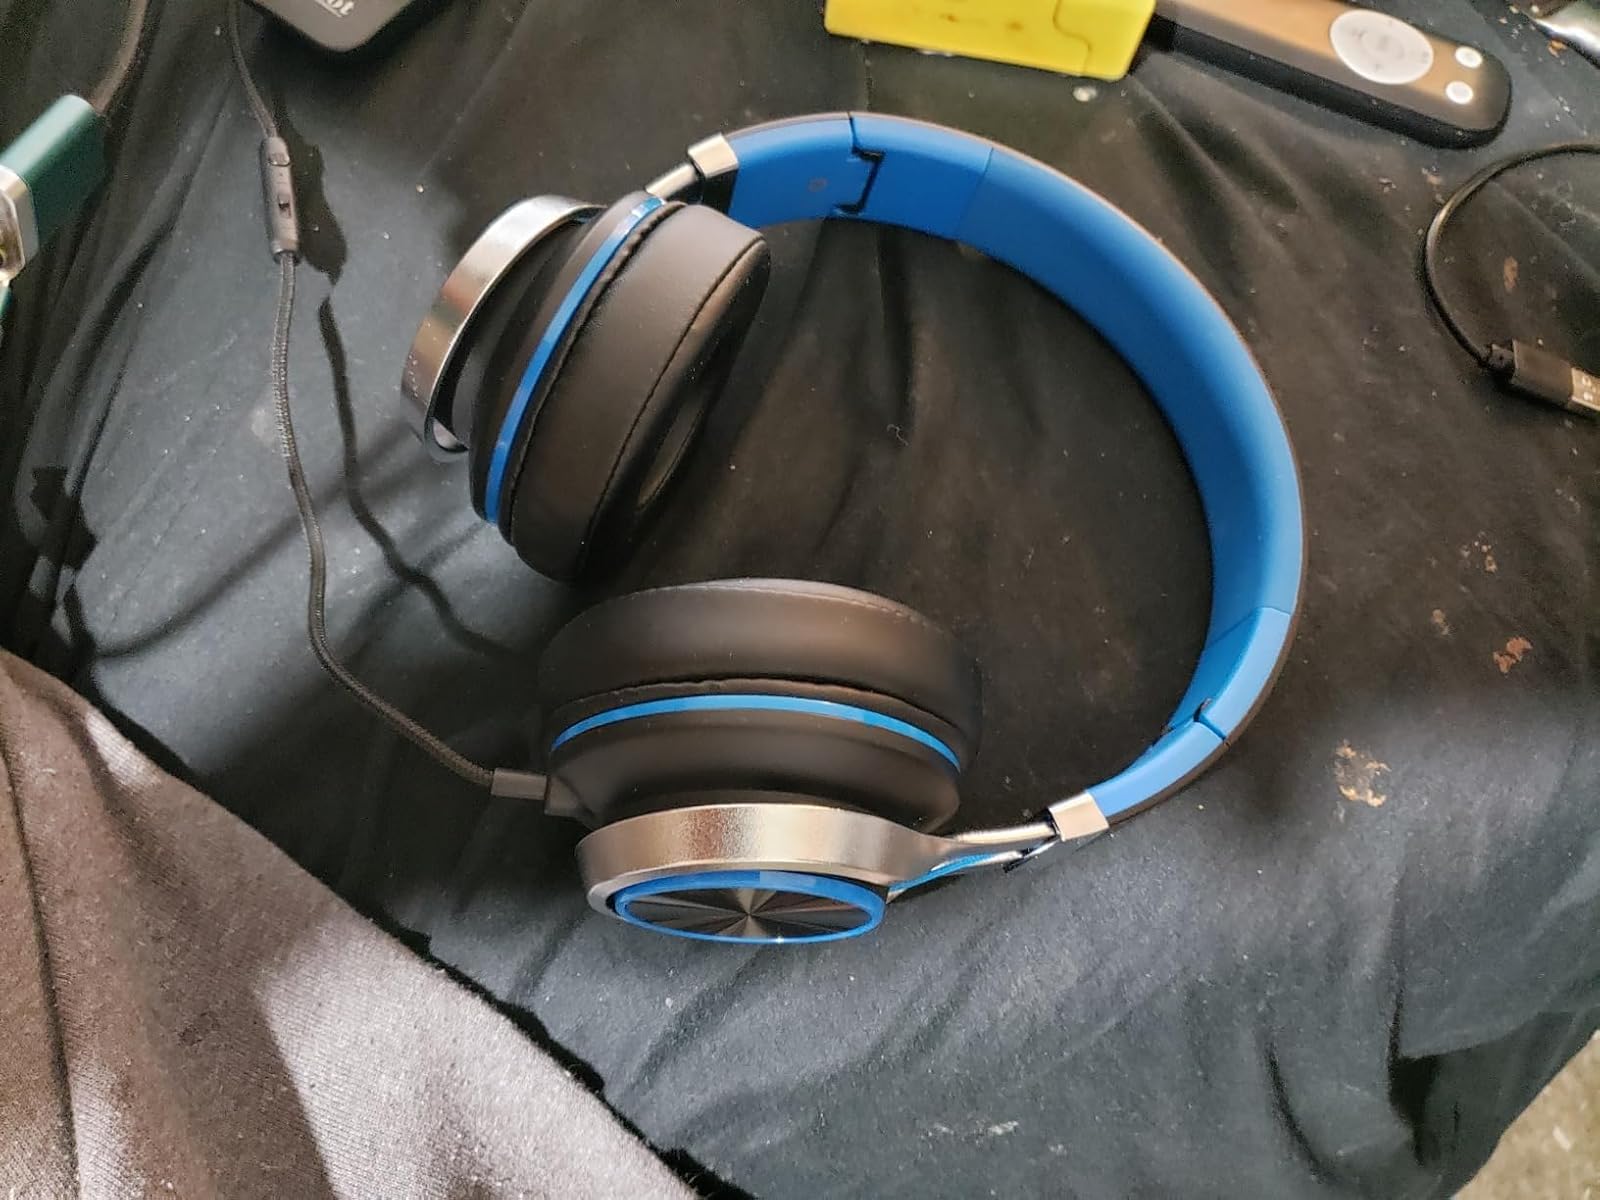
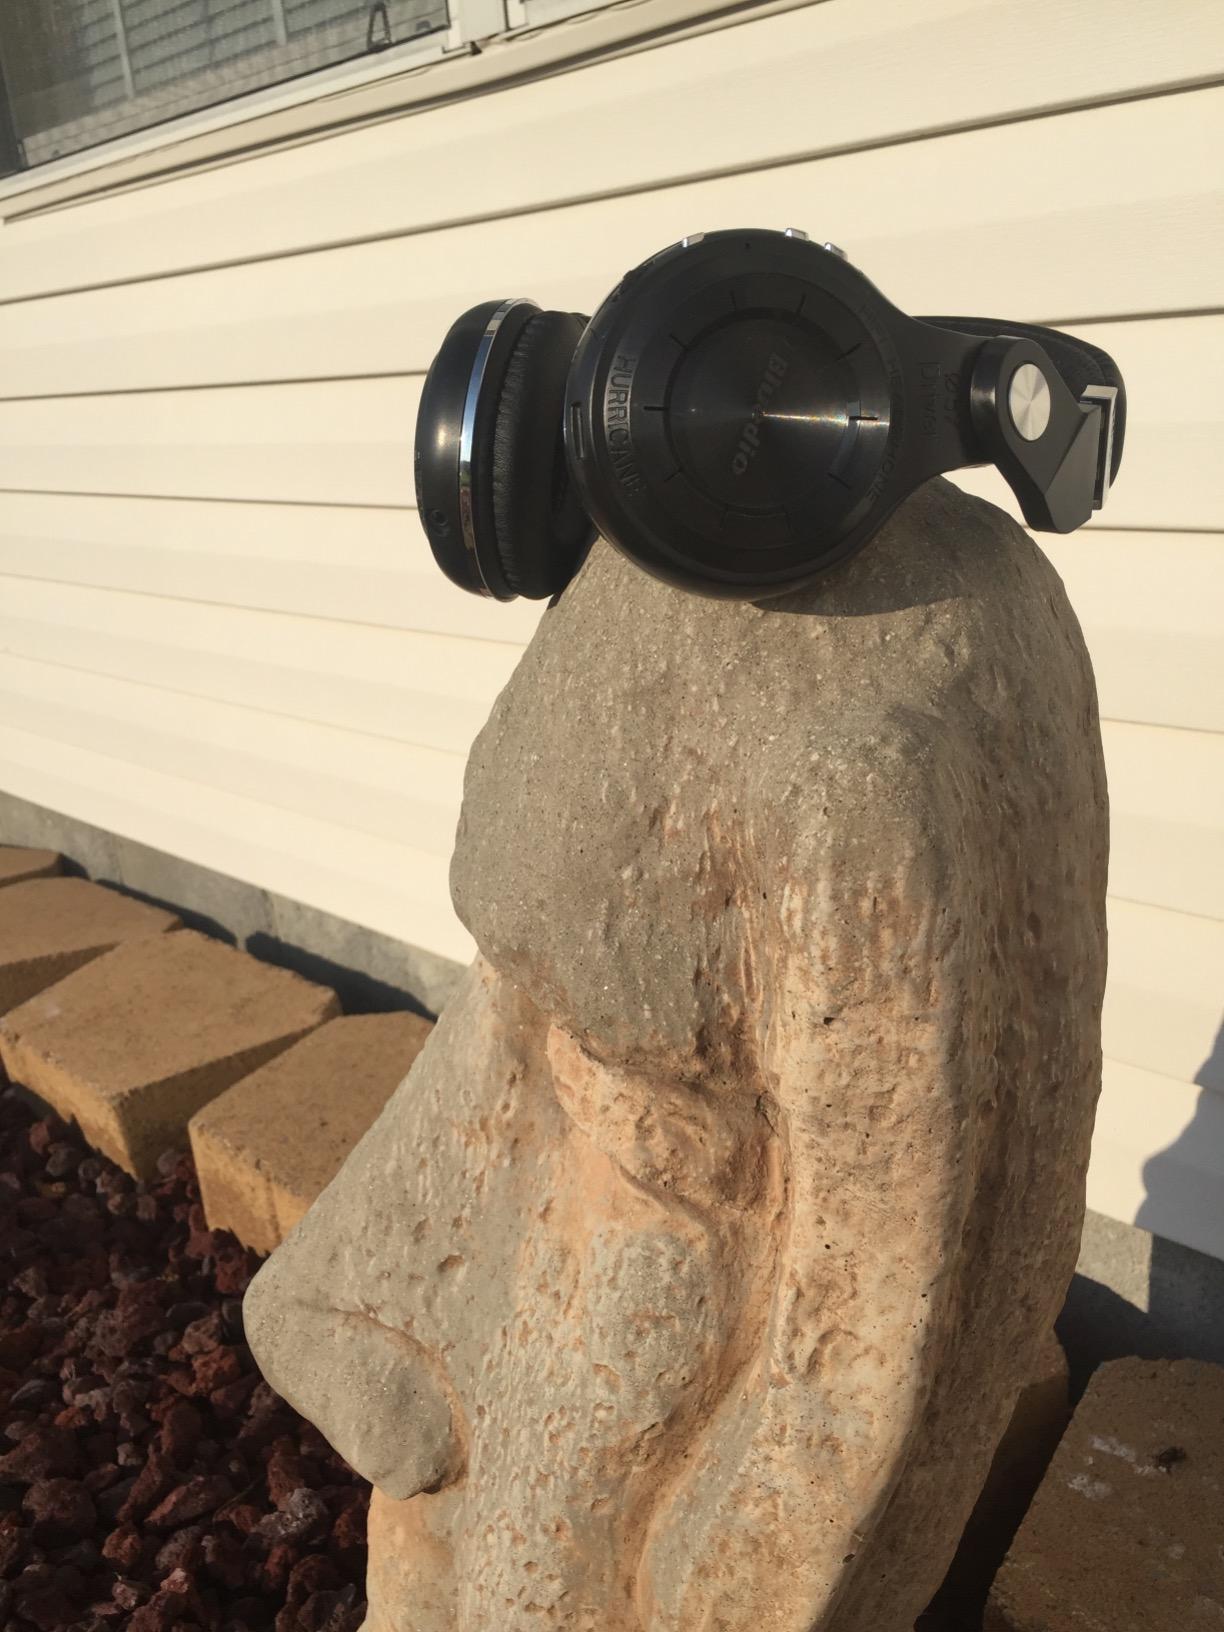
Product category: headphones
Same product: no